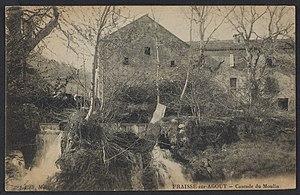
Fraisse-sur-Agout. - Cascade du Moulin
Fraisse-sur-Agout, orthographiée localement Fraïsse-sur-Agoût, est une commune française située dans le département de l'Hérault, en région Occitanie.